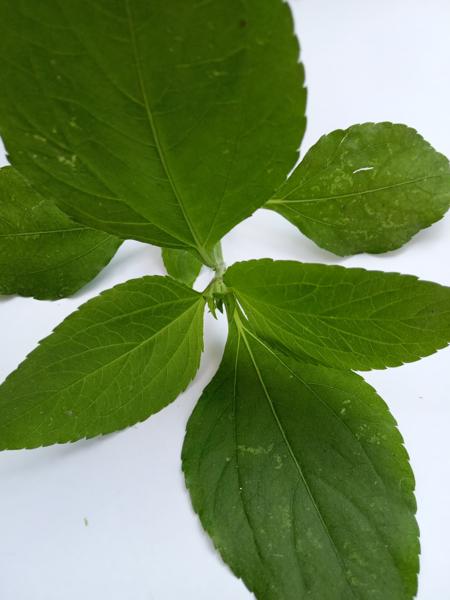
Weed species: Synedrella nodiflora